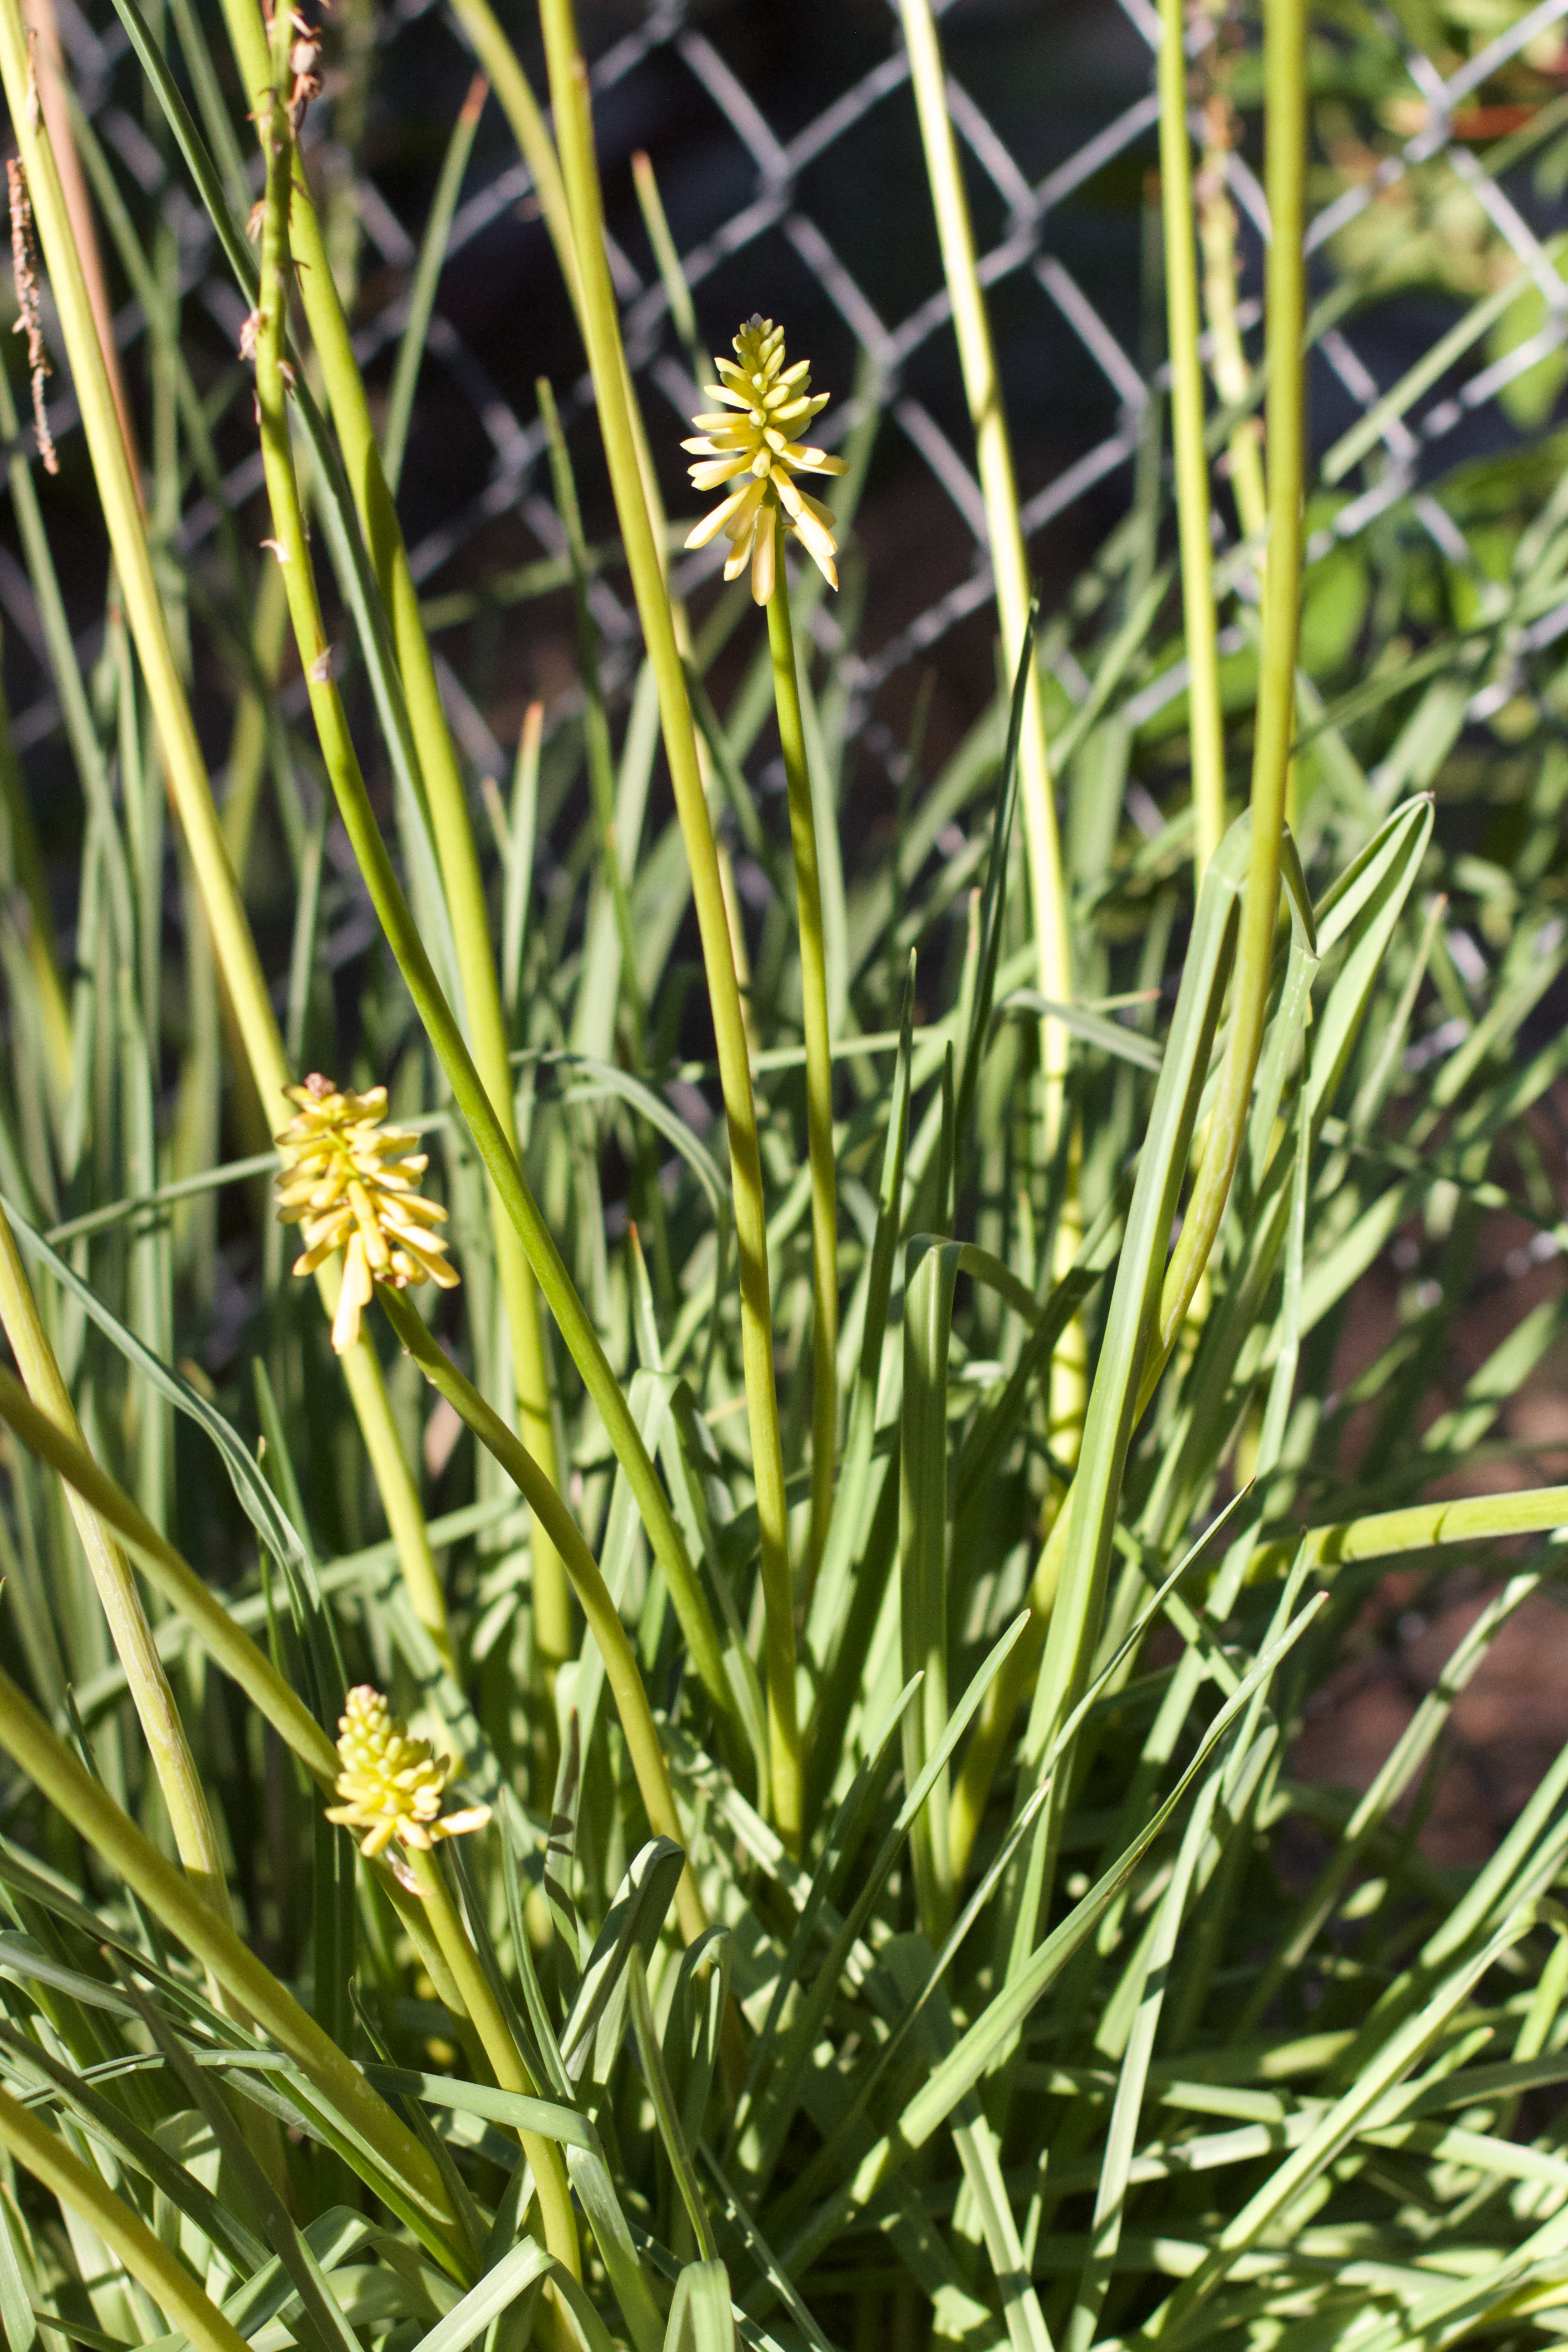
grass, plant, prairie, flower, herb, flora, flowering plant, grass family, land plant